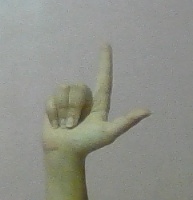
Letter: laam